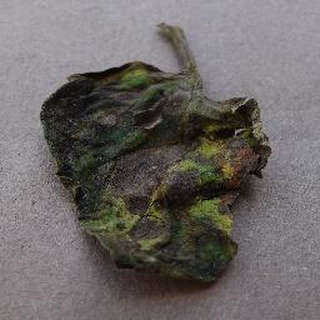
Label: tomato_early_blight